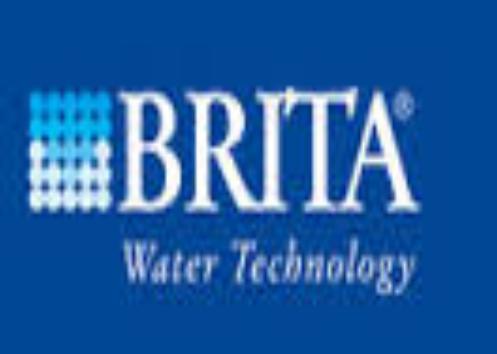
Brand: brita
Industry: Necessities